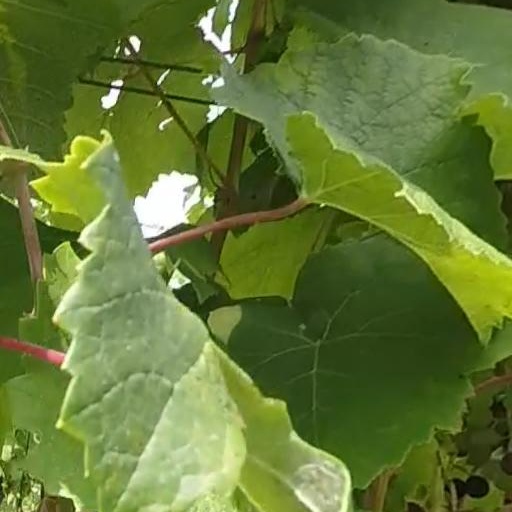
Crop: grape